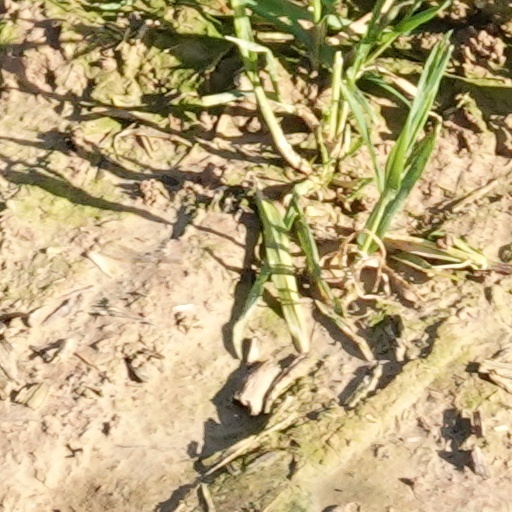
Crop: wheat